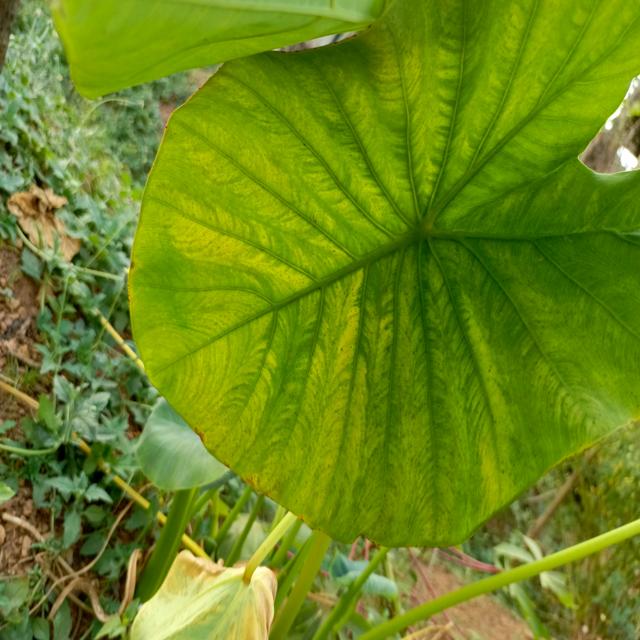
Label: Healthy